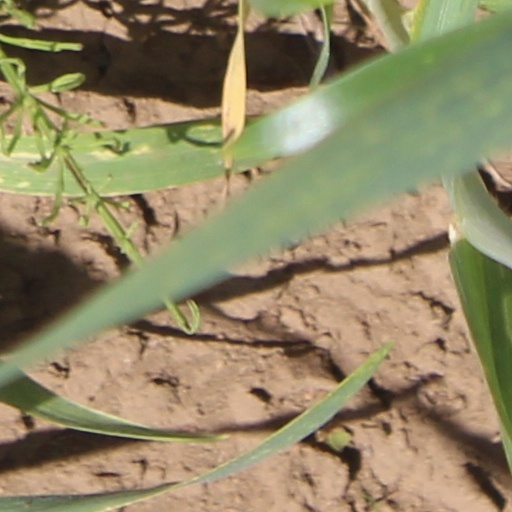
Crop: wheat